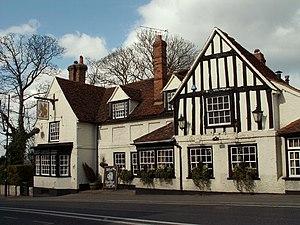
Danbury est un village de la Cité de Chelmsford dans l’Essex, en Angleterre.